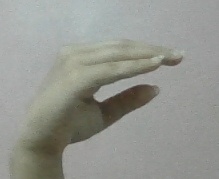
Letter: jeem